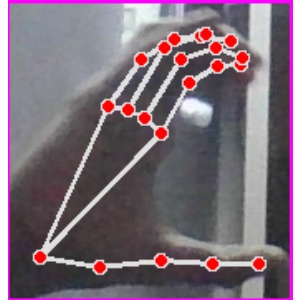
अक्षर: ऋ